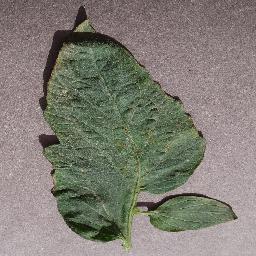
Label: Tomato___Target_Spot